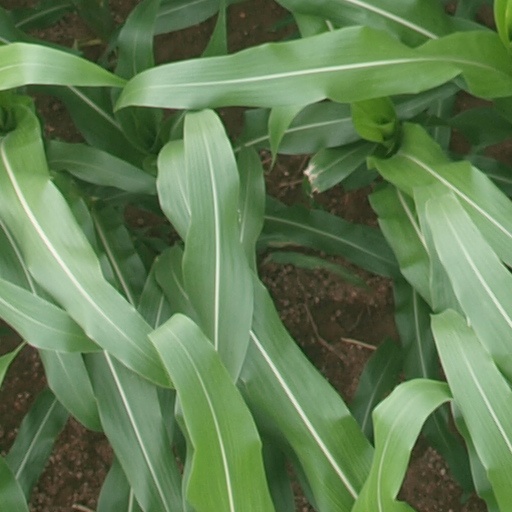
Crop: maize; corn